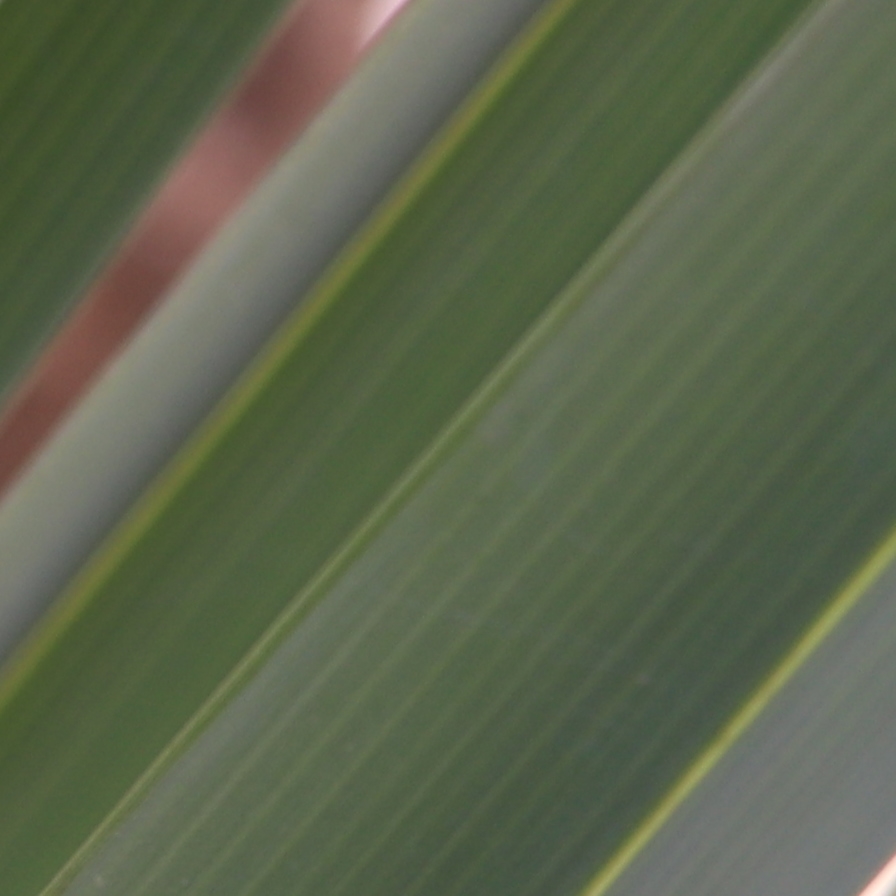
Label: Healthy